Drop Dead Gorgeous (film)

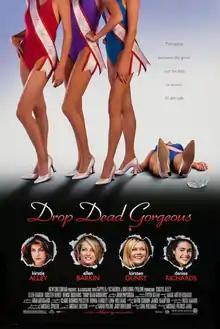
Theatrical release poster

Drop Dead Gorgeous is a 1999 American satirical mockumentary black comedy film directed by Michael Patrick Jann and written by Lona Williams. It stars Kirstie Alley, Ellen Barkin, Kirsten Dunst and Denise Richards, along with Brittany Murphy, Allison Janney and Amy Adams in her film debut. The film follows a small town beauty pageant and the fierce, deadly lengths the contestants will take to secure the crown.